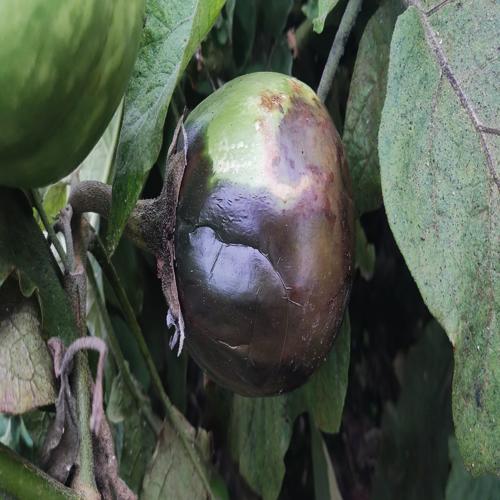
Label: Phomopsis Bright